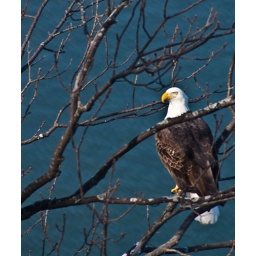
sitting in a tree branch on eagles cliff overlookstarved rock state park utica il